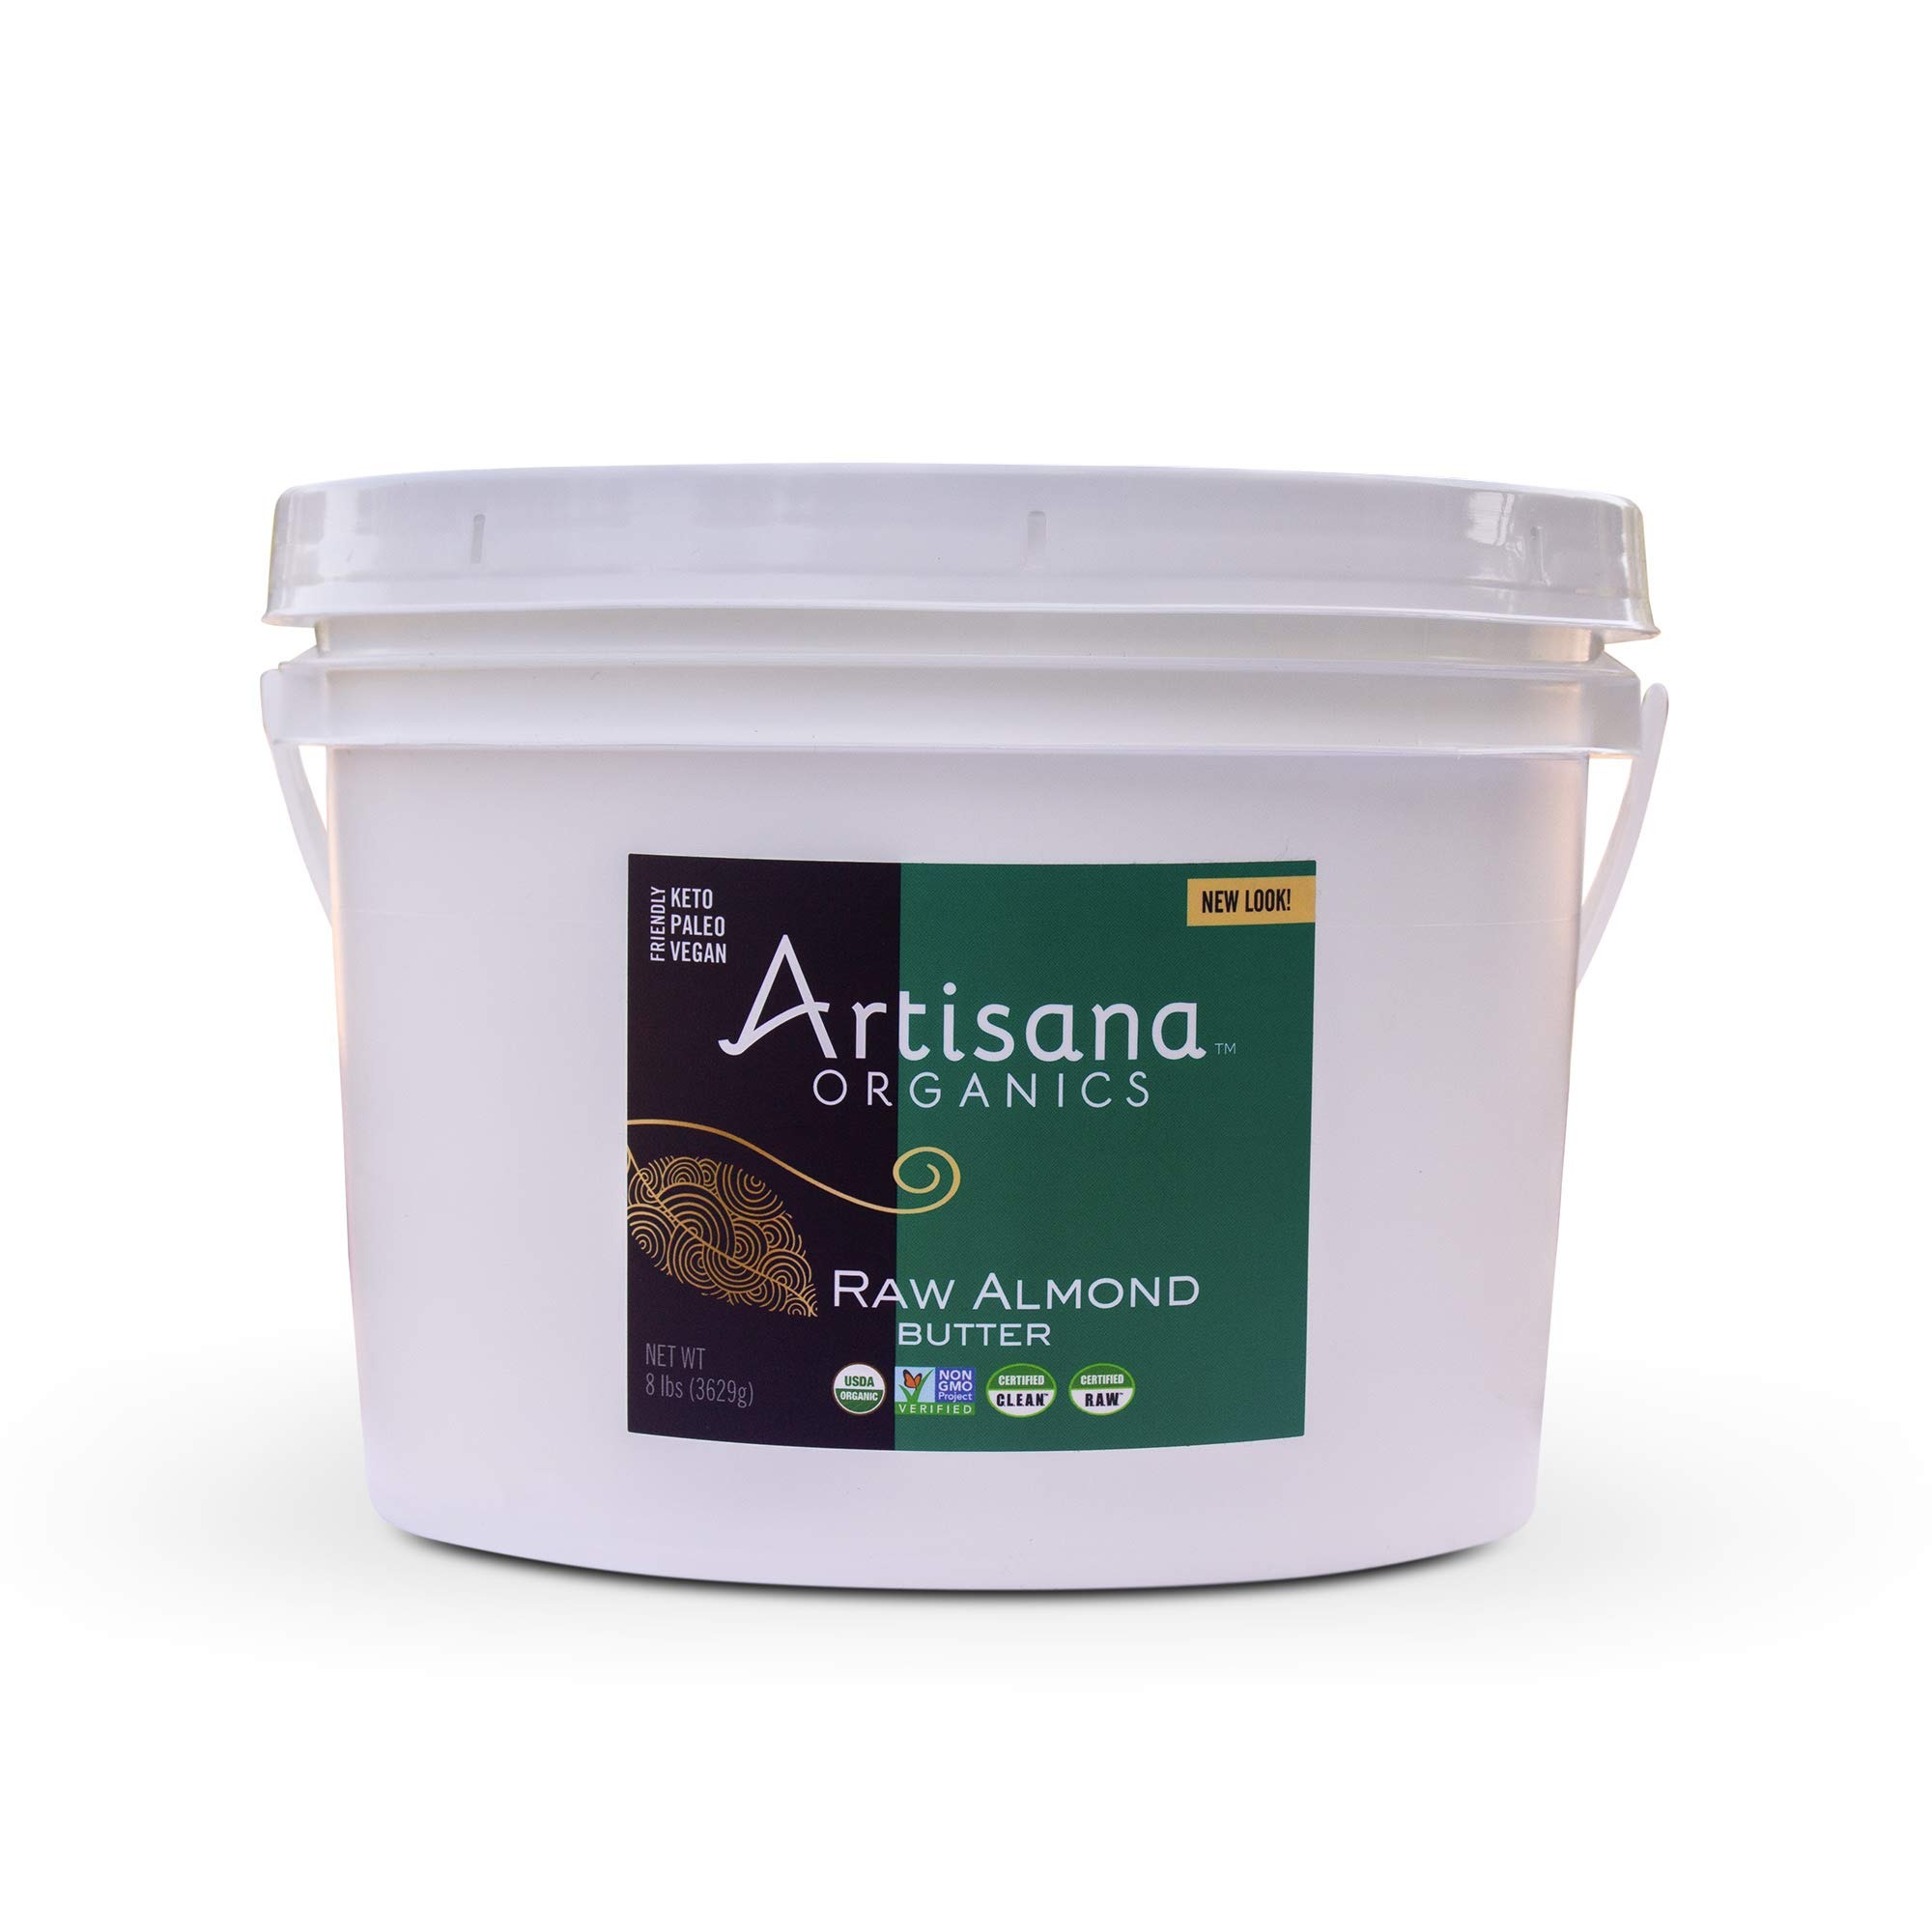
Item Name: Artisana Organics Raw Almond Butter, 8 lbs | No Sugar Added, Bulk Unroasted Almond Butter, No Palm Oil, Vegan, Paleo, Keto Friendly and Non GMO
Bullet Point 1: ONLY ONE INGREDIENT: The only ingredient you will find in our Almond Butter is 100% organic, pure almonds—no additives of any kind and never palm oil. Simplicity at its best.
Bullet Point 2: FROM ORGANIC FAMILY FARMS: Our nuts come from farmers who grow their produce in harmony with the land and who treat their workers fairly and with respect.
Bullet Point 3: MADE IN SMALL BATCHES USING A TEMPERATURE CONTROLLED PROCESS: Our organic foods are crafted in small batches using a temperature controlled process to protect fatty acids, proteins, vitamins, and enzymes.
Bullet Point 4: NEVER ROASTED, TOASTED, OR COOKED: We believe nature does food right, which is why we use raw almonds to make our butter.
Bullet Point 5: FITS INTO MANY LIFESTYLES: Our Almond Butter is always organic, vegan, non-GMO, kosher, gluten free, dairy free, peanut free, and certified R.A.W., making it perfect for vegan, plant-based, keto, and paleo diets.
Value: 128.0
Unit: Ounce

Price: 21.99